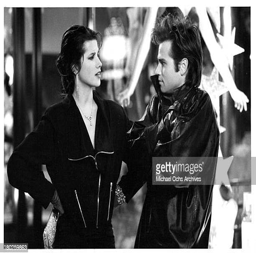
actors on set of comedy film